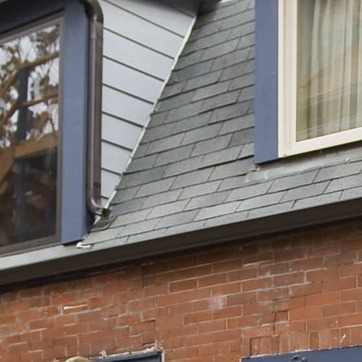
Material: other